Texas Centennial half dollar

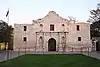
The Alamo Mission features prominently on the coin's reverse.

The obverse includes a bald eagle perched in front of the Lone Star of Texas. The presence of an eagle on the obverse is a change from many other American coins, which traditionally feature eagles on the reverse. In early models of the coin, the eagle held a laurel wreath in its claws, but this was changed to an oak branch for the final design. Six stars accompany the label of "Half Dollar" at the bottom, likely referencing the six flags that have flown over Texas. Dual mottoes of "In God We Trust" and "E pluribus unum" flank the star. The text "United-States-of-America", arcing along the upper edge of the obverse, is hyphenated for unknown reasons.